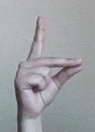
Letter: ta